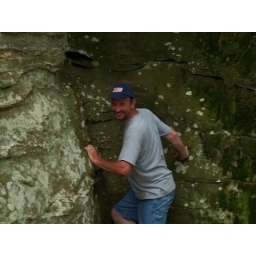
Matt climbing a rock wall at Garden Of The Gods park in Southern Illinois. 5-23-2009